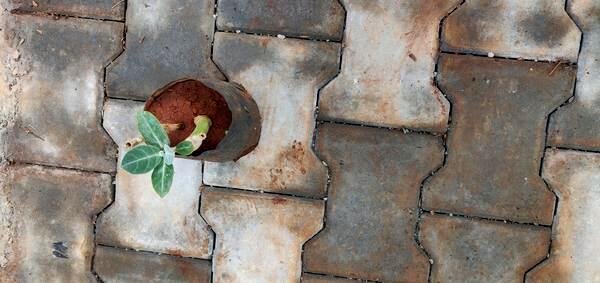
Plant: Ekka